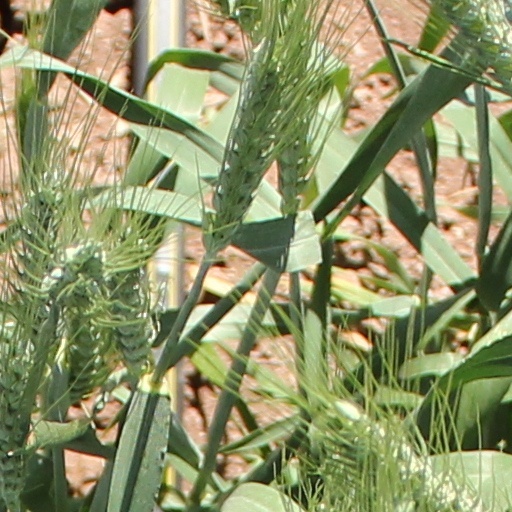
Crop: wheat